Erik Kurmangaliev

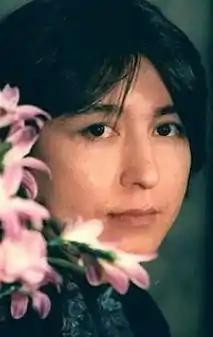

Erik Kurmangaliev (2 January 1959 – 13 November 2007) was a Russian-Kazakh opera singer, actor and a leading public figure in Russia's perestroika music scene.